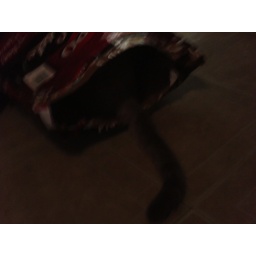
my cat in a dog food bag